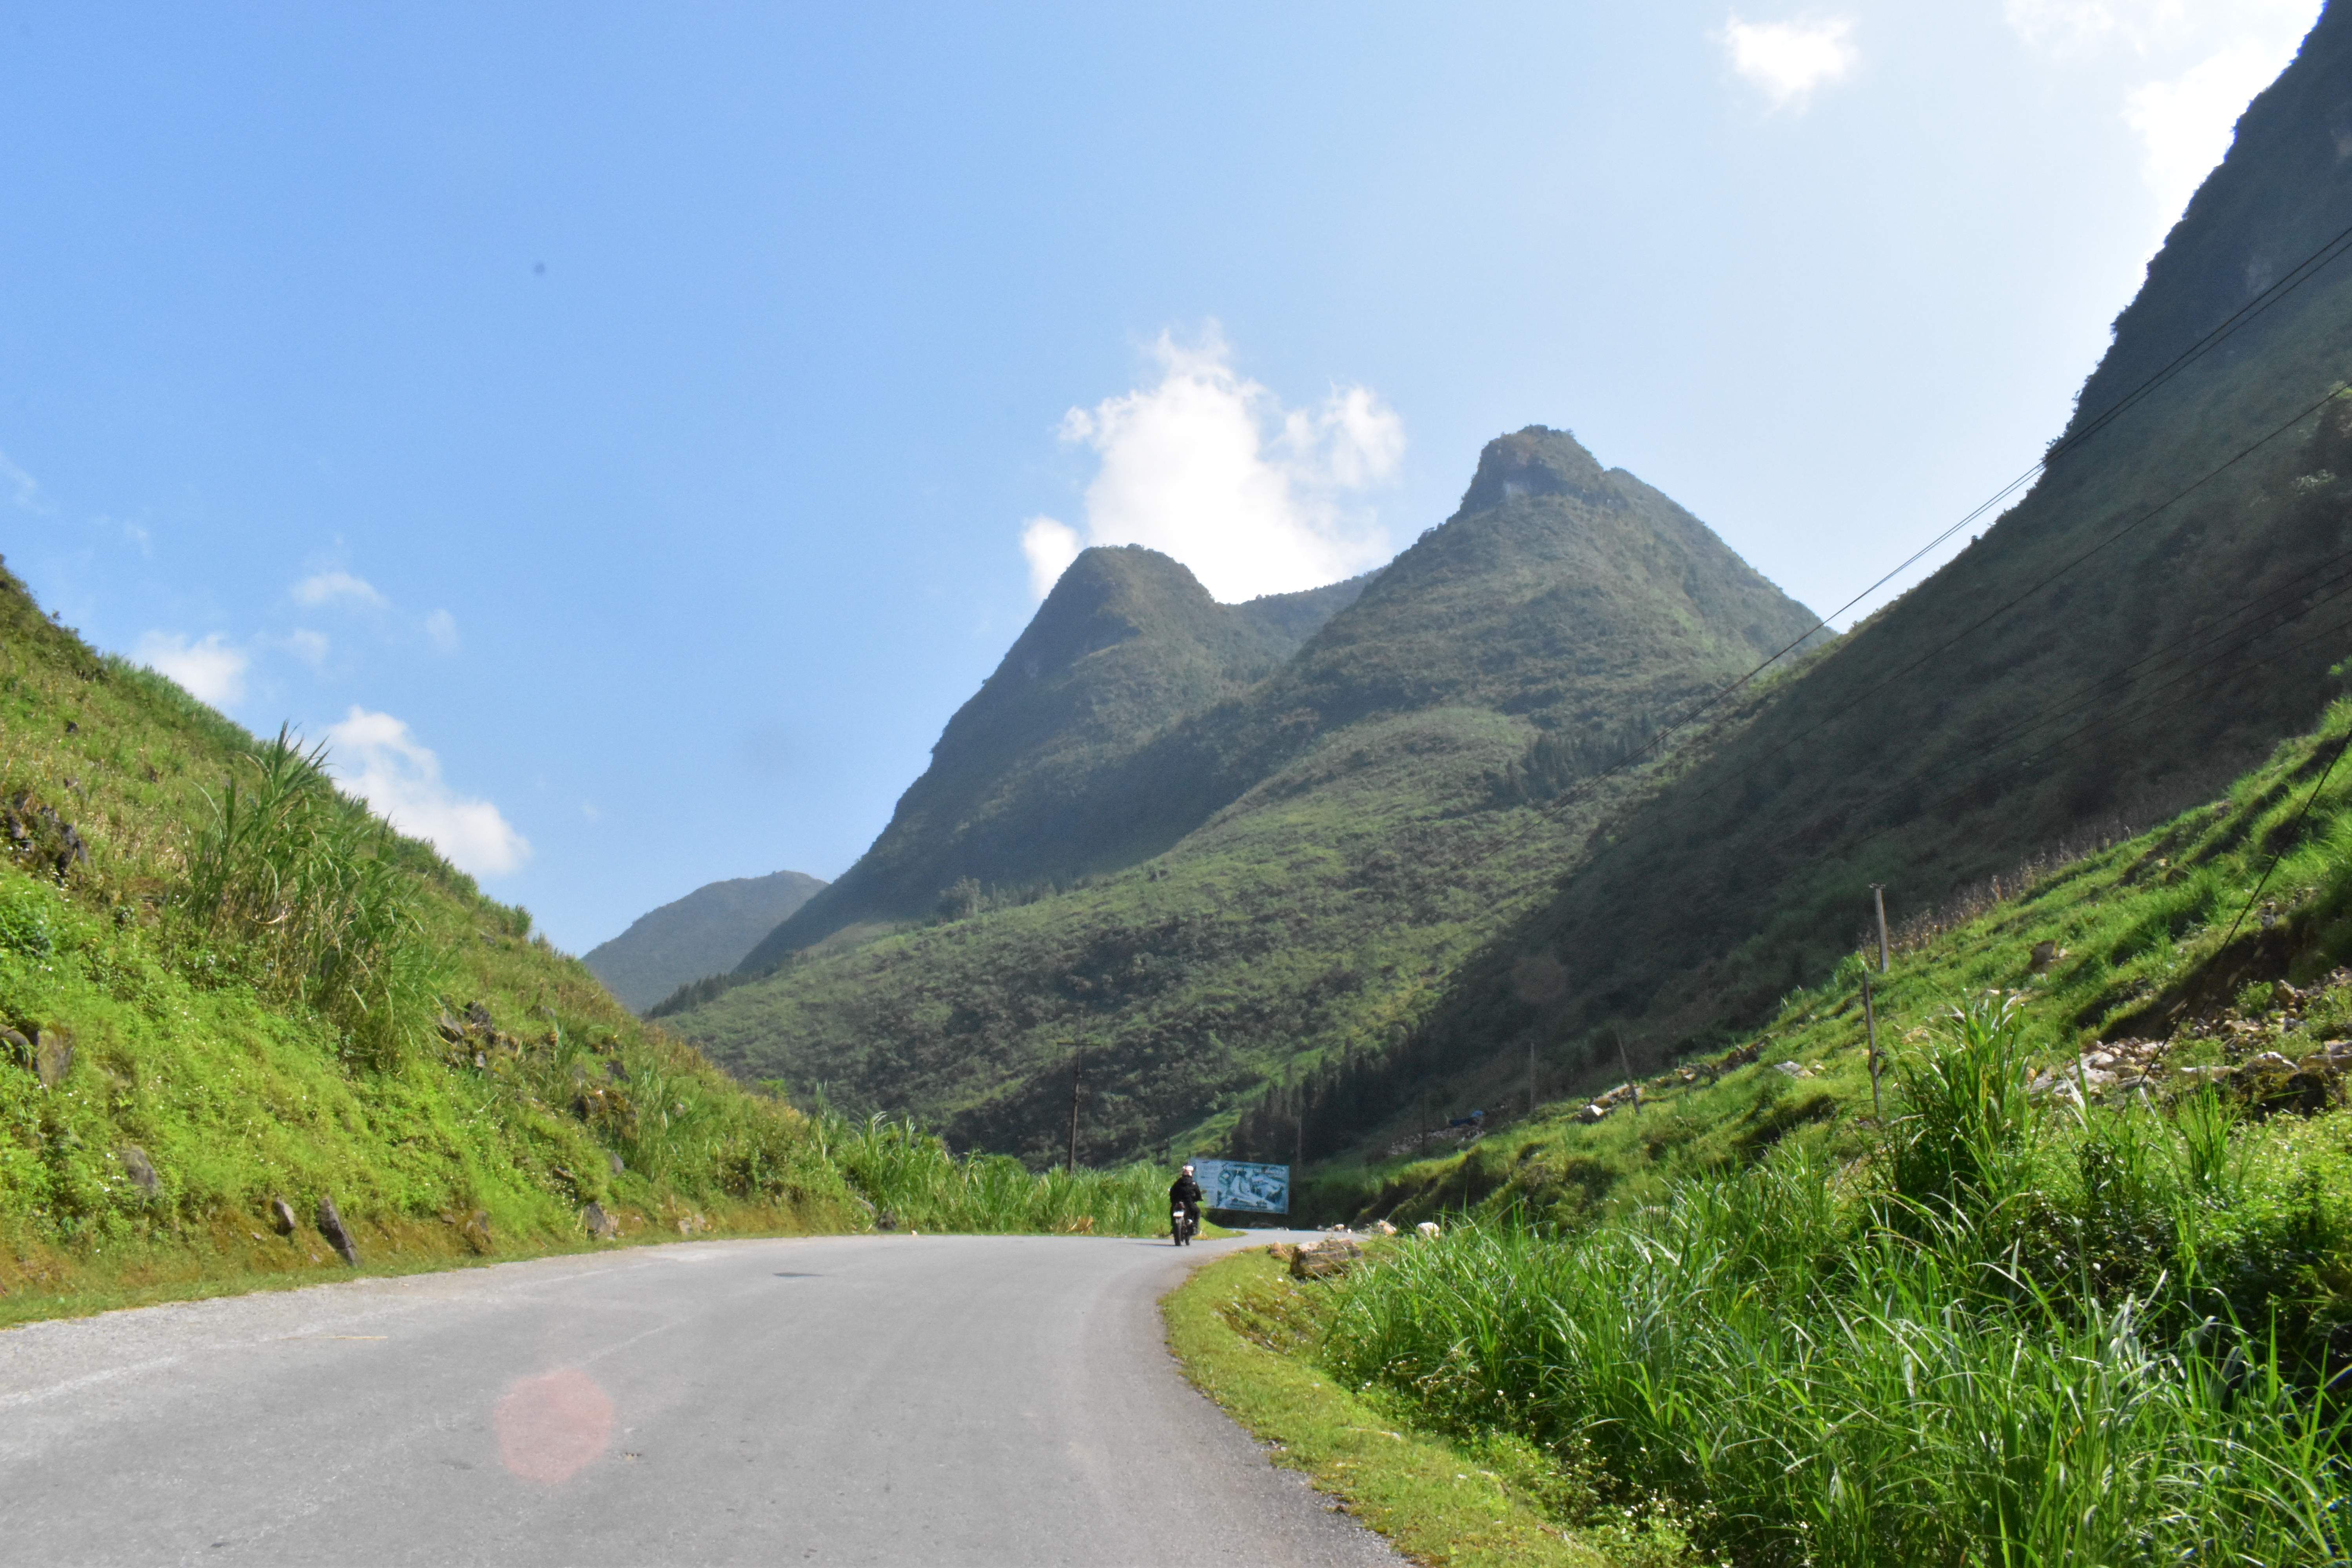
moutains, travel, mountainous landforms, highland, mountain, mountain pass, nature, road, hill station, mountain range, natural landscape, valley, hill, wilderness, thoroughfare, mount scenery, fjord, ridge, fell, infrastructure, sky, landscape, alps, national park, road trip, road surface, terrain, highway